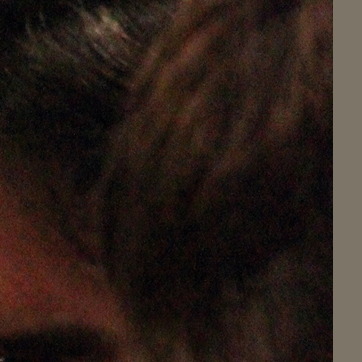
Material: hair